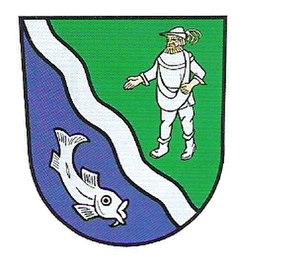
Elsnig est une commune de Saxe, située dans l'arrondissement de Saxe-du-Nord, dans le district de Leipzig.